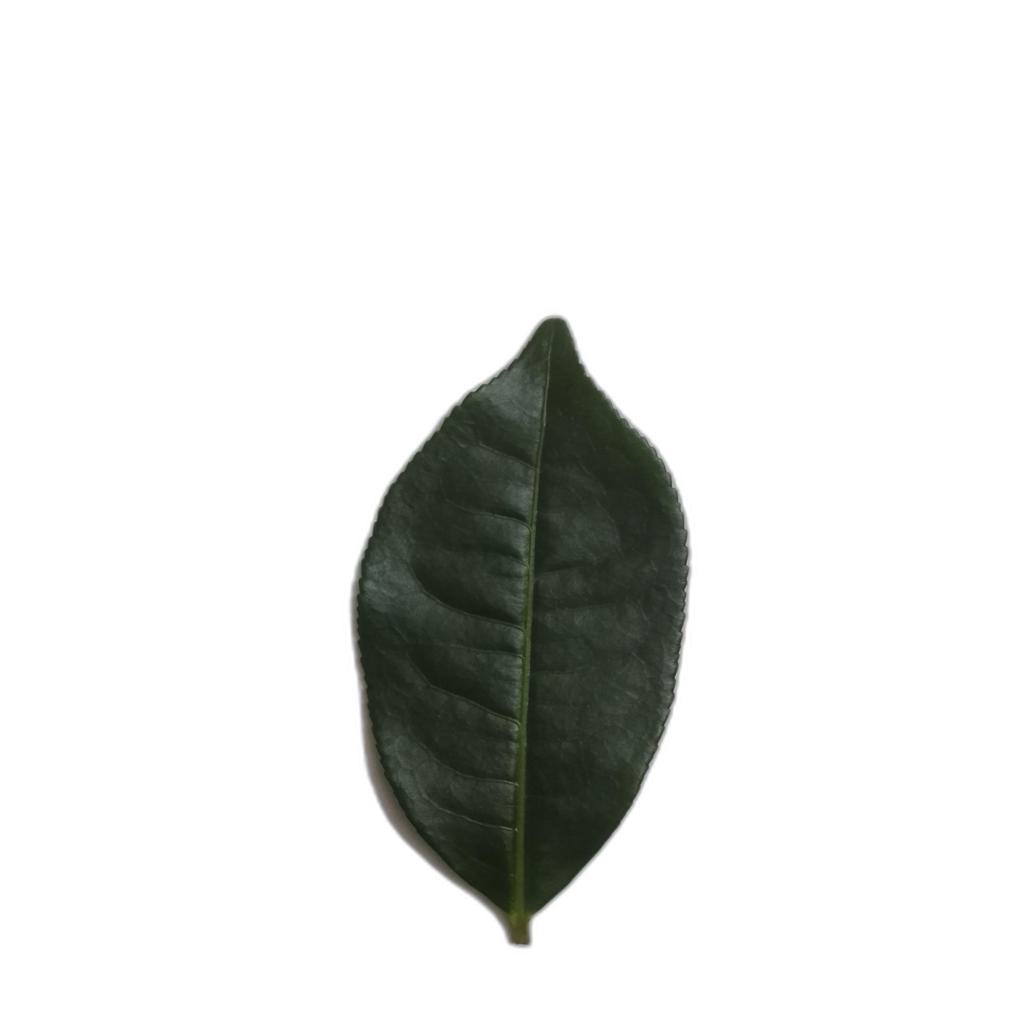
Label: Healthy